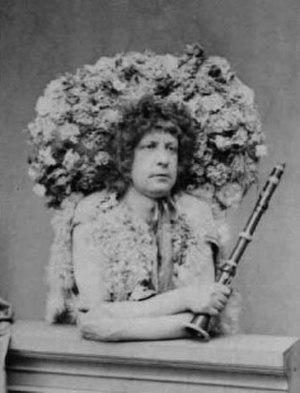
Édouard-Théodore Nicole dit Léonce est un comédien et chanteur français, né à Paris en 1823 et mort au Raincy le 19 février 1900.